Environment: real
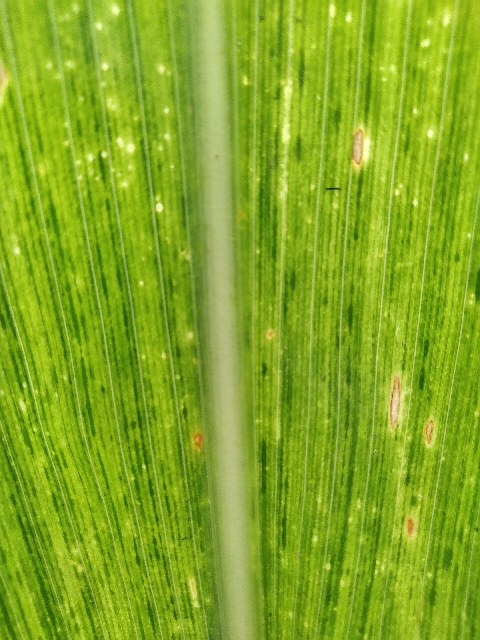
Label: lethal_necrosis